Reizei family

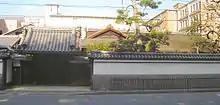
The Reizei residence in Kyoto, next to the Imperial Palace

The Reizei family descended from Fujiwara no Michinaga through his sixth son, Nagaie (1005-1064); this line was known by the name of Mikohidari until Tamesuke took the name of Reizei. Nagaie's second son Tadaie (1033-1091) had a second son, Toshitada (1071-1123), whose fourth son Toshinari (also known as Fujiwara no Shunzei, 1114-1204) had a second son, Sadaie (also known as Fujiwara no Teika, 1162-1241), whose third son Tameie (1198-1275) was Reizei Tamesuke's father.